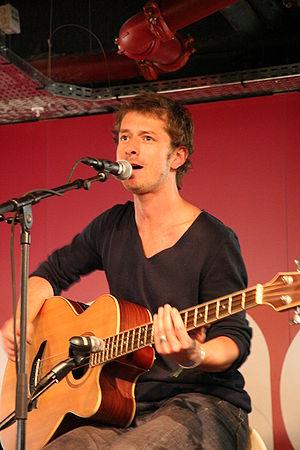
Damien Lefèvre à la basse acoustique. Show-case avec Luke organisé par la Fnac Montparnasse (Paris, France) pour la sortie de l'album Les Enfants de Saturne.